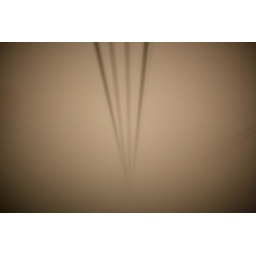
Taken in the night fog from a cable car descending Monserate, a mountain overlooking Bogota.